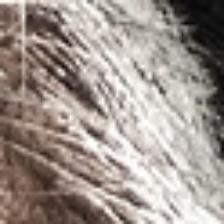
Label: faces